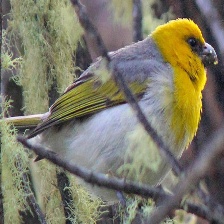
Species: PALILA
Scientific name: LOXIOIDES BAILLEUI